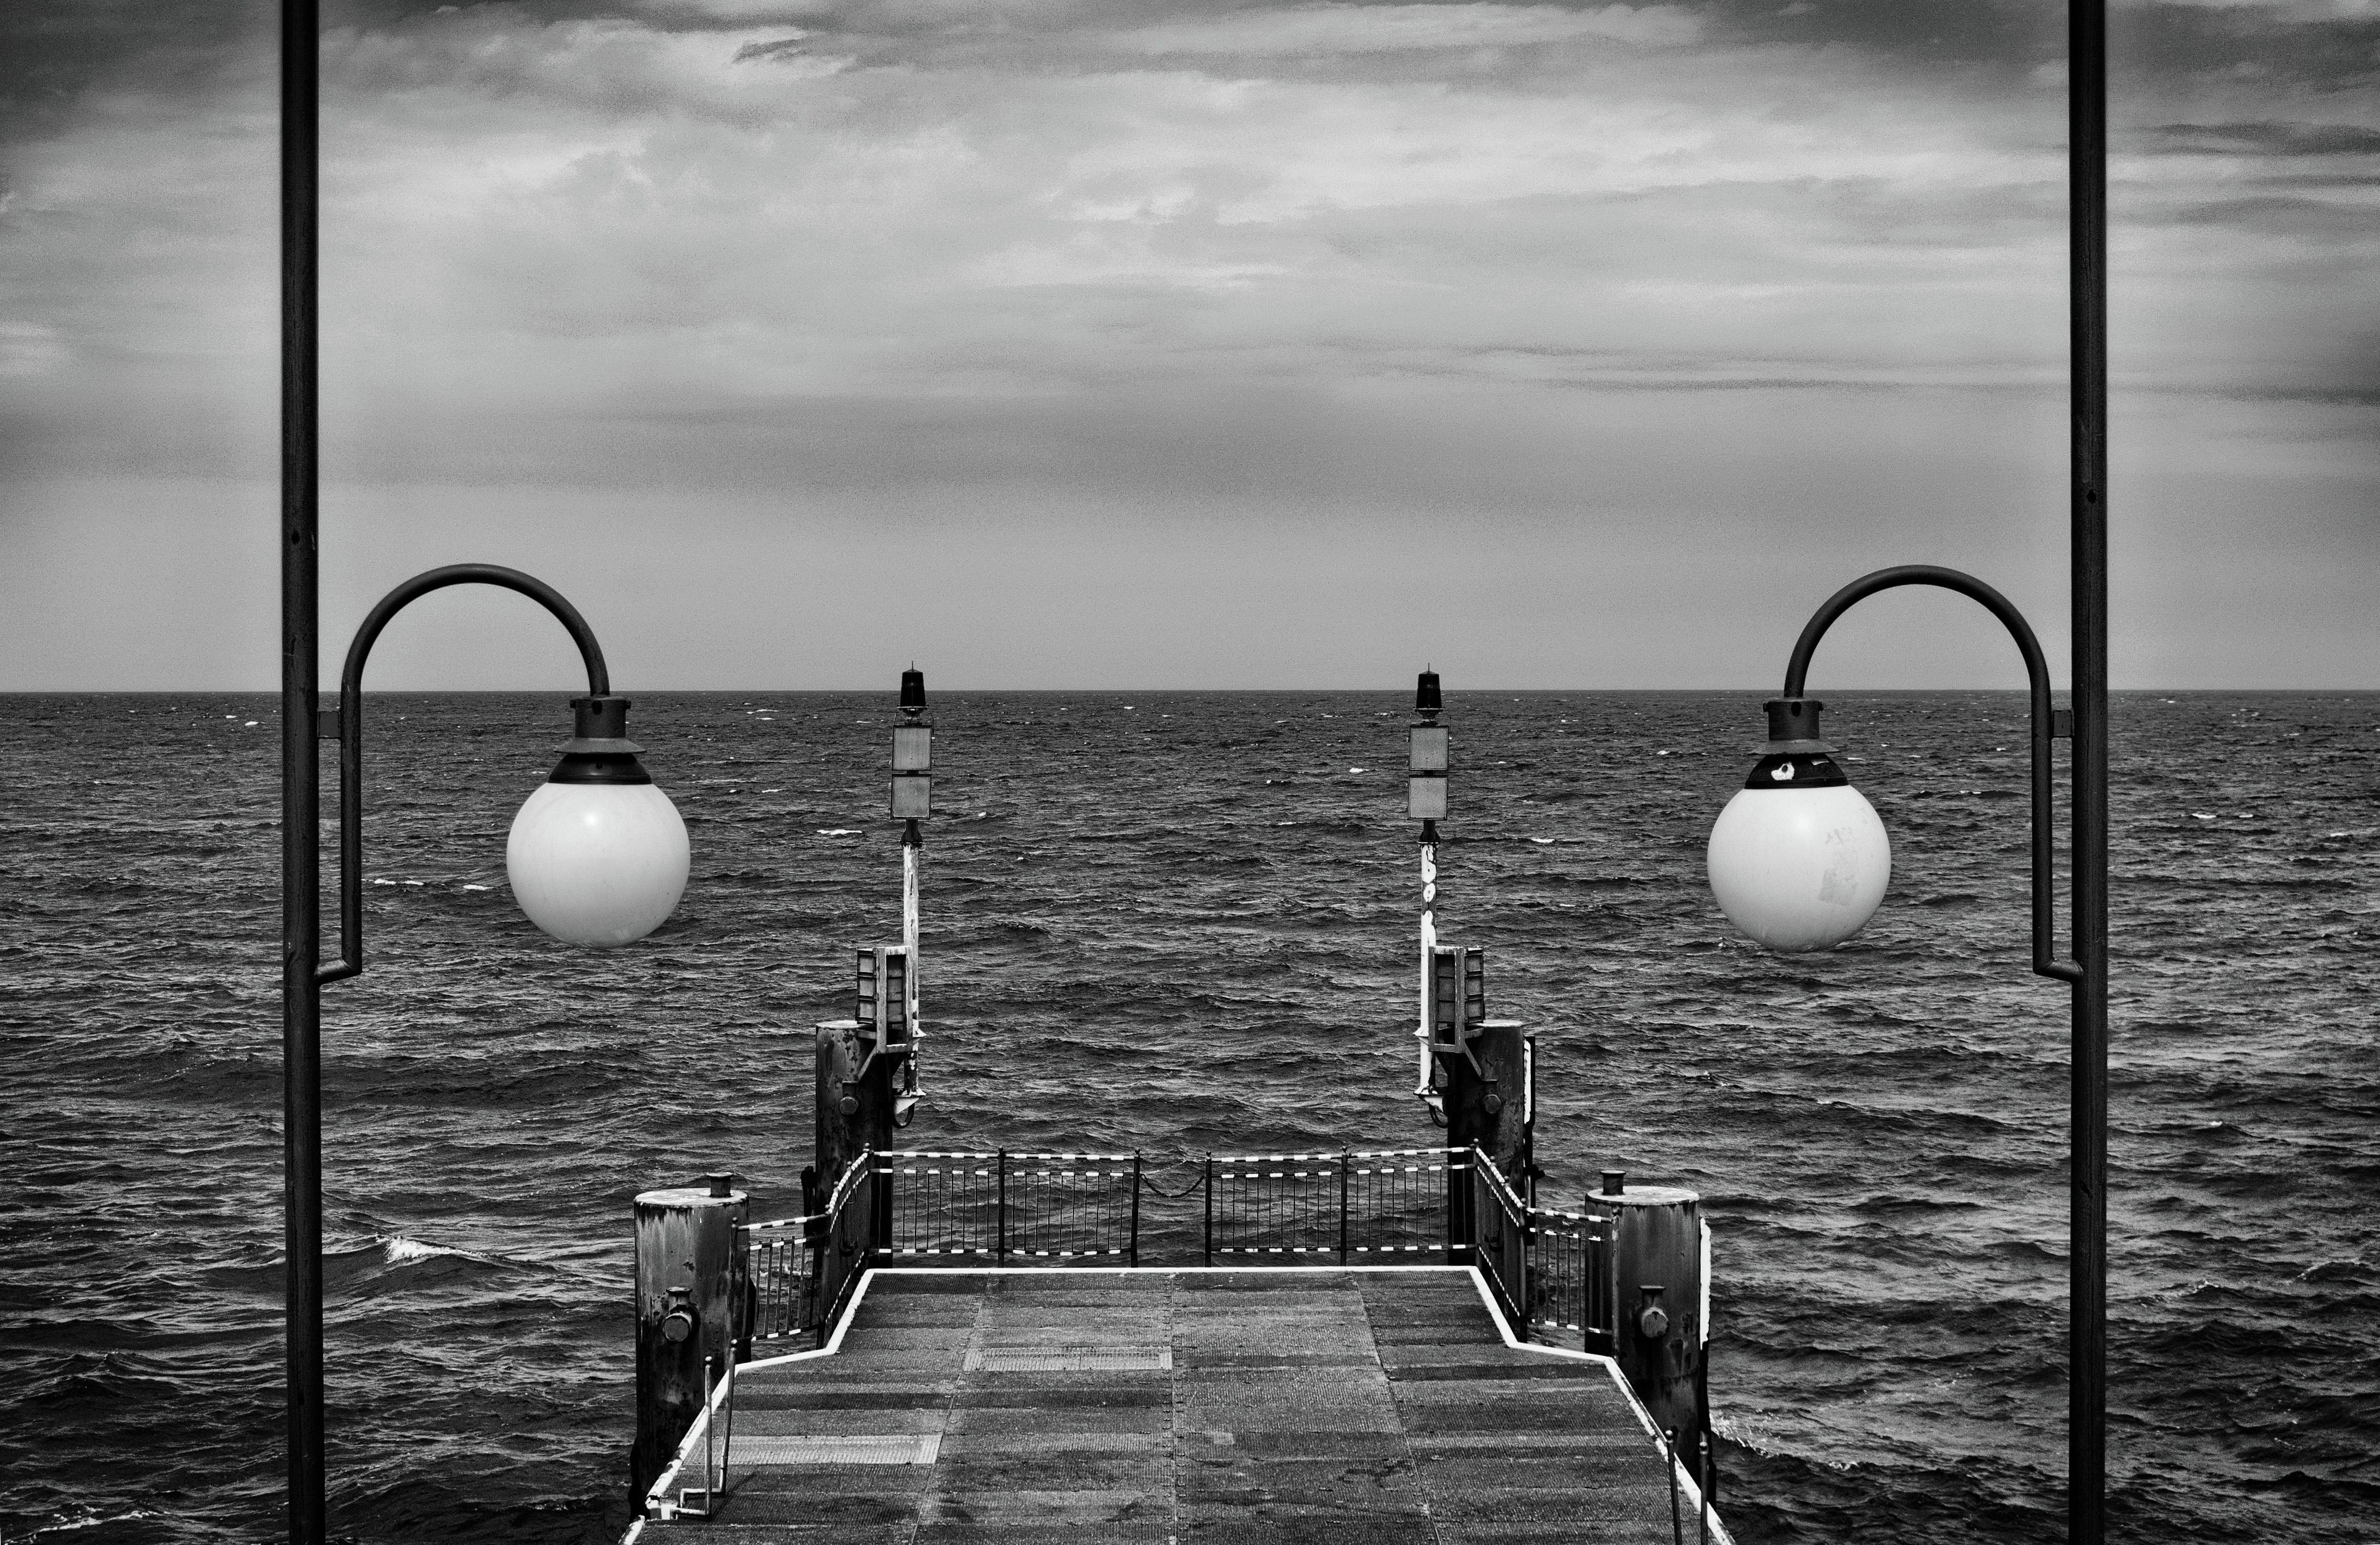
sea, water, ocean, light, cloud, black and white, sunset, white, photography, morning, reflection, vehicle, darkness, black, monochrome, photograph, shape, monochrome photography